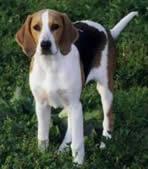
English_foxhound